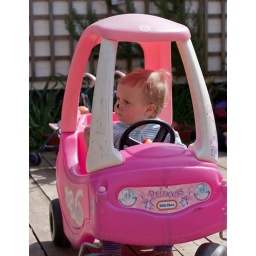
Bear in pink car